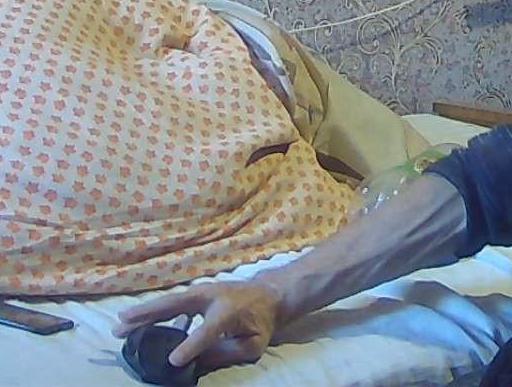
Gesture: no_gesture